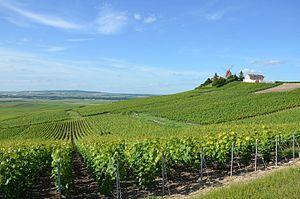
Vineyards of Champagne, Marne, France. Moulin de Verzenay.
G.H. Mumm & Cie est une maison de champagne fondée à Reims le 1ᵉʳ mars 1827. Elle fait partie du groupe Pernod-Ricard, au sein de sa filiale Martell Mumm Perrier-Jouët. La maison Mumm est le deuxième négociant manipulant de Champagne et le premier de Reims avec une production de 8 millions de bouteilles en 2015.